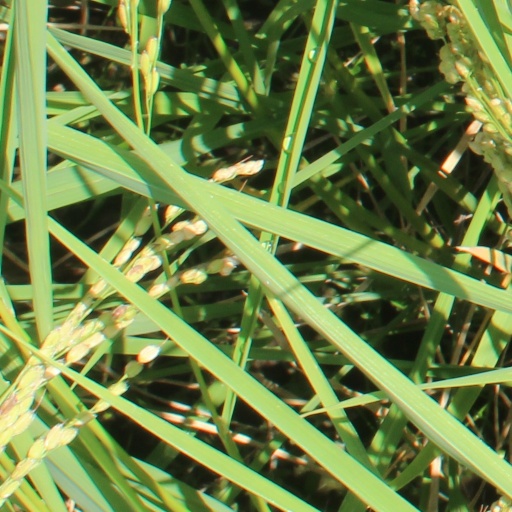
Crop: rice